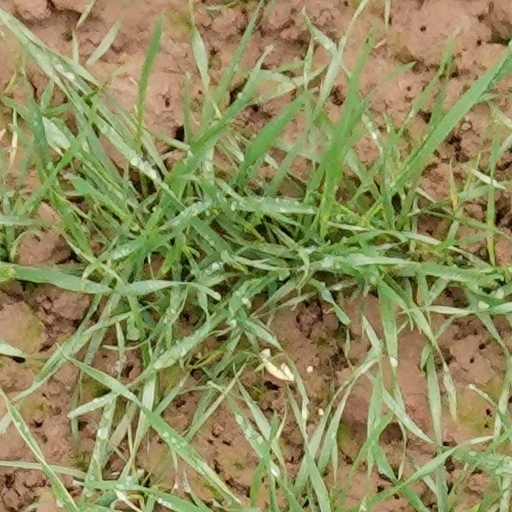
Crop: wheat